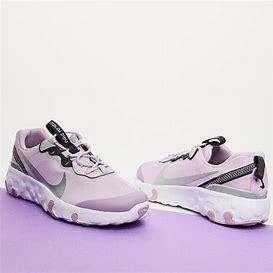
Brand: Nike
Model: Renew Element 55